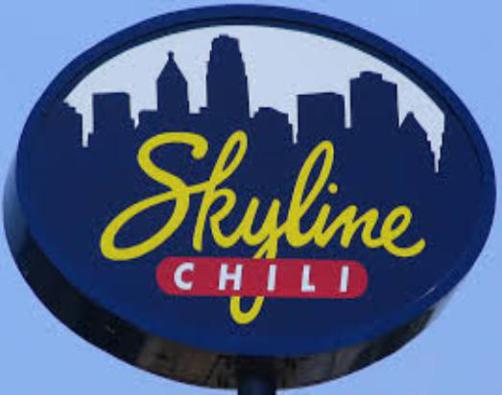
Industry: Food